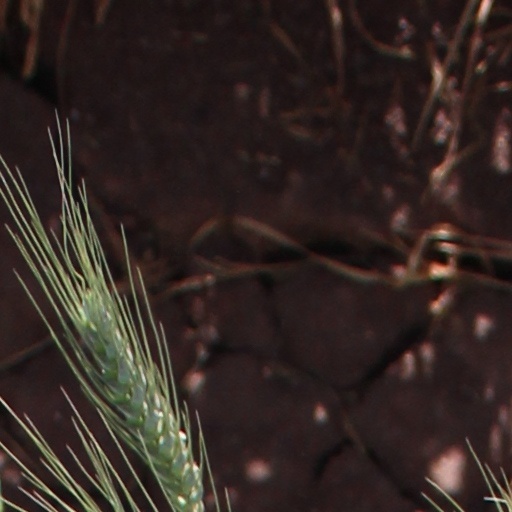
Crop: wheat